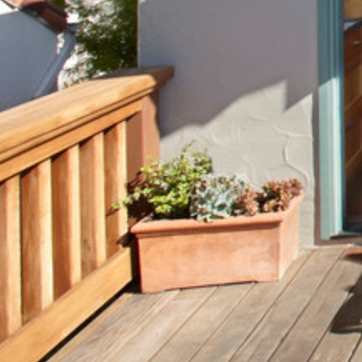
Material: foliage